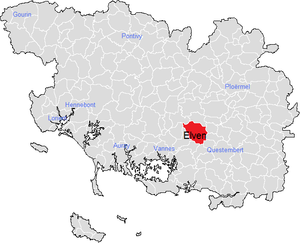
place occupée par la commune d'Elven dans le département du Morbihan
Elven [ɛlvɛ̃] est une commune française, située dans le département du Morbihan en région Bretagne.